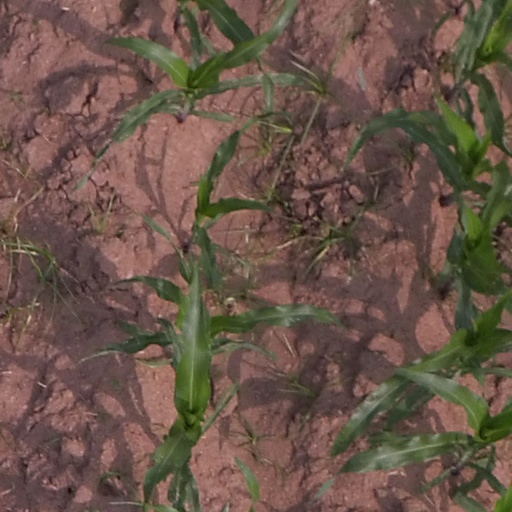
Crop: maize; corn